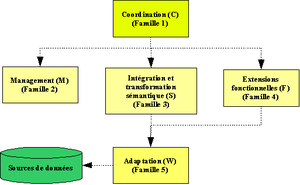
Dépendances fonctionnelles de l'architecture ARPA I3. D'après :Hull, R., King, R.: Reference architecture for the intelligent integration of information. Rapport technique (ARPA), 1995. http://ise.gmu.edu/I3_Arch/
Il s'agit d'une architecture générique des solutions de médiation conçue par l’ARPA du département de la défense américaine. Cette architecture baptisée I3 est un développement de celle proposée par Wiederhold dans laquelle le terme « médiateur » est un terme générique désignant tout composant d’une solution de médiation. Pour Wiederhold, le terme « médiateur » est par contre employé dans le sens d’un composant responsable de l’intégration des données, générant de l’information de haut niveau, principalement en résumant l’ensemble des informations fournies par différentes sources.